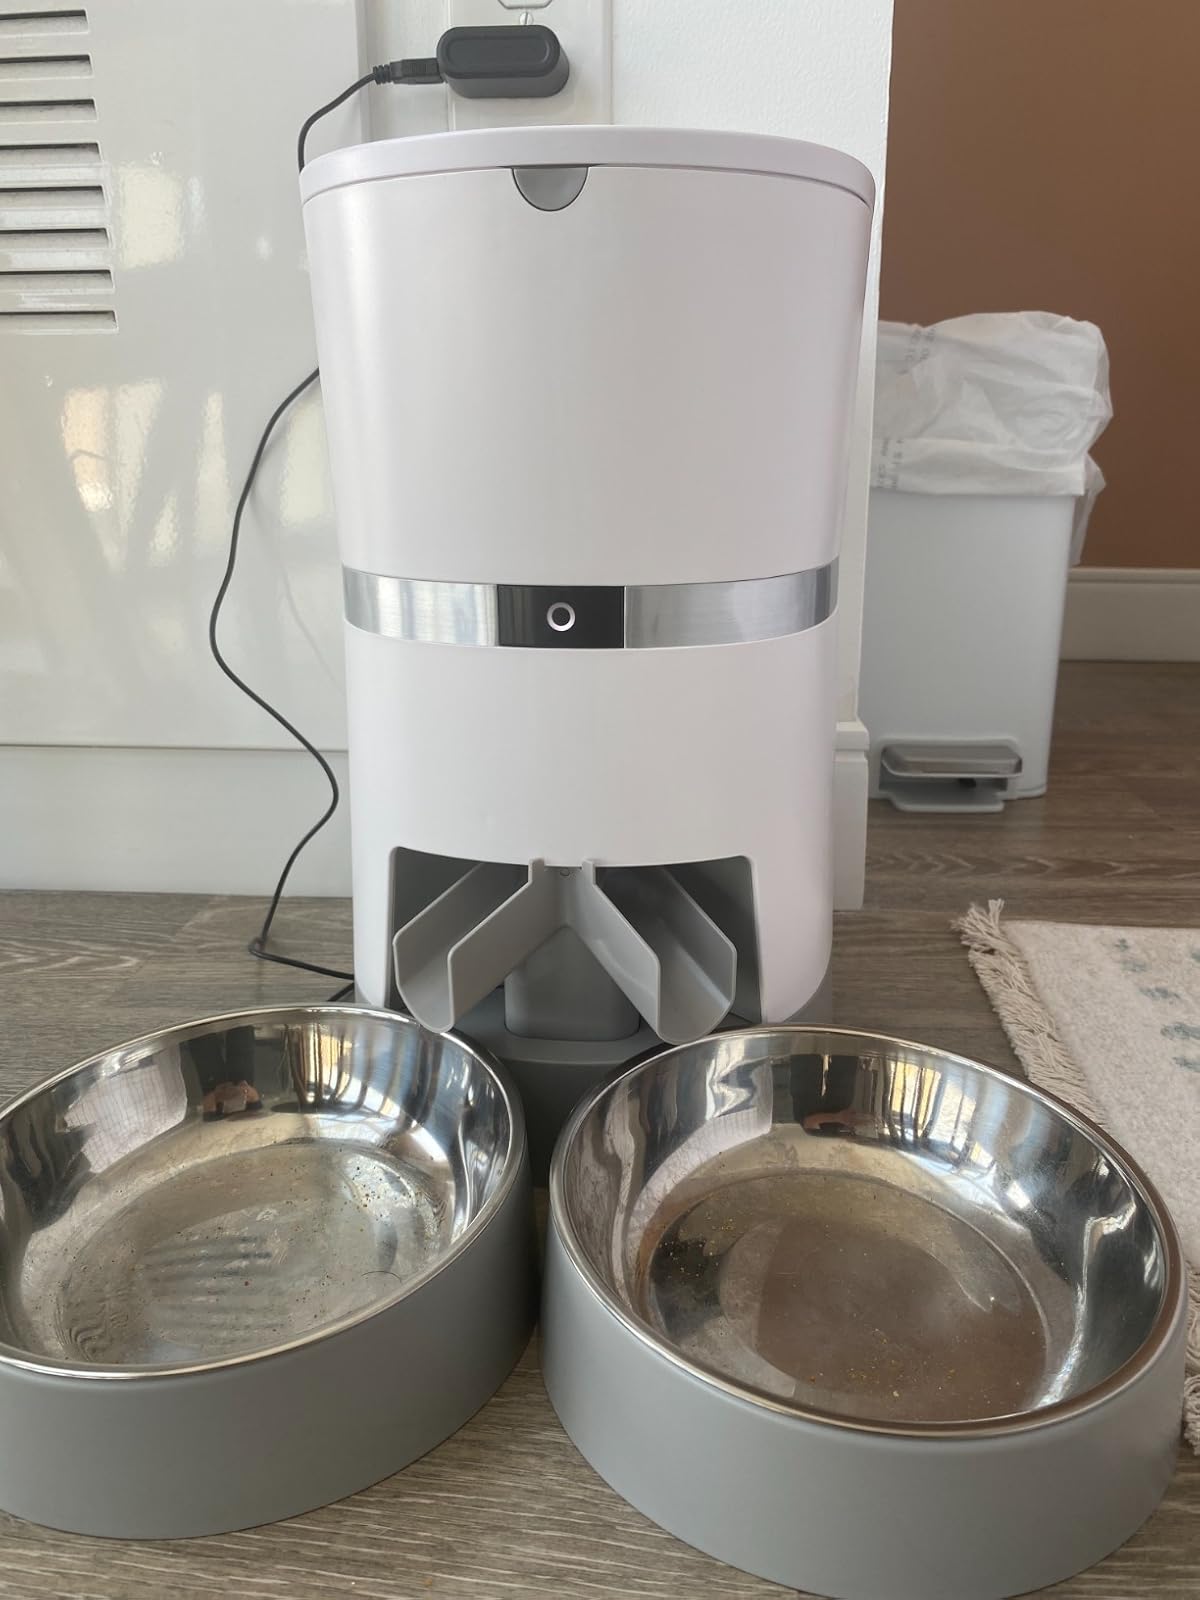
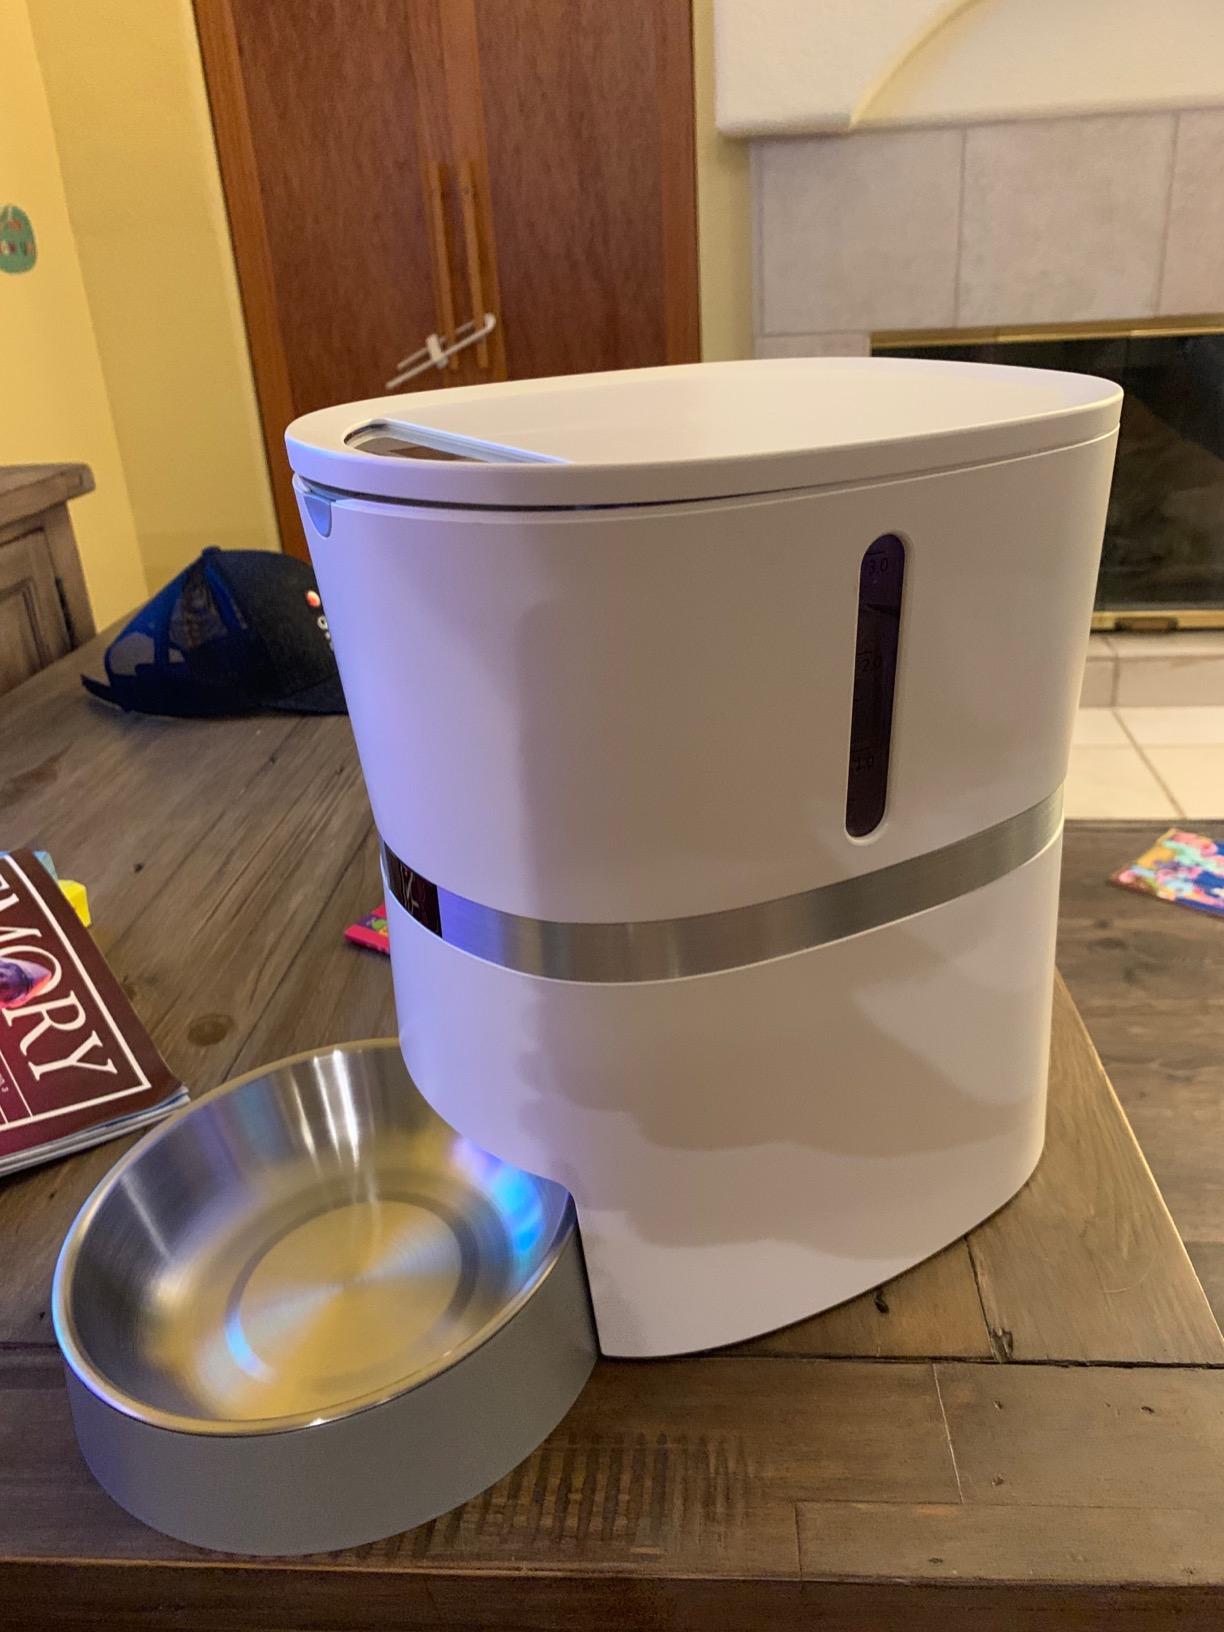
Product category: items_feeder
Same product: no